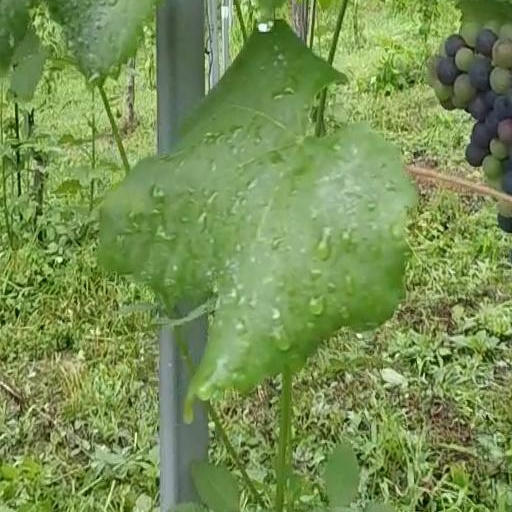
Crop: grape